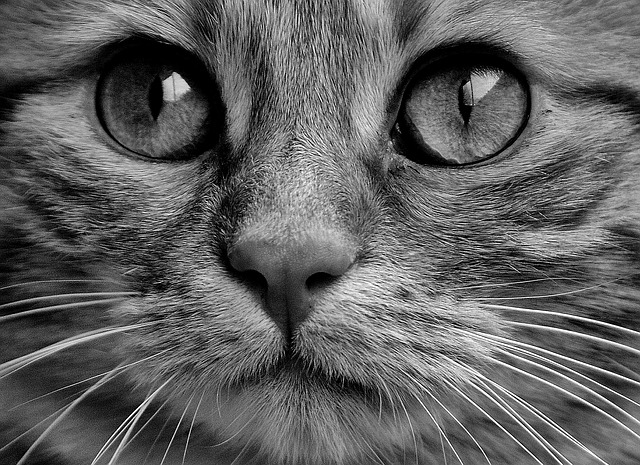
Label: cat